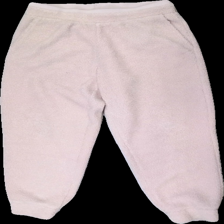
View: front
Type: Trousers
Category: Ladies
Brand: Only
Colors: Pink
Material: 100% poly
Cut: Regular
Size: M
Price range: 50-100
Recommended usage: Reuse
Description: Pink sweatpants from Only, size M. Good condition.